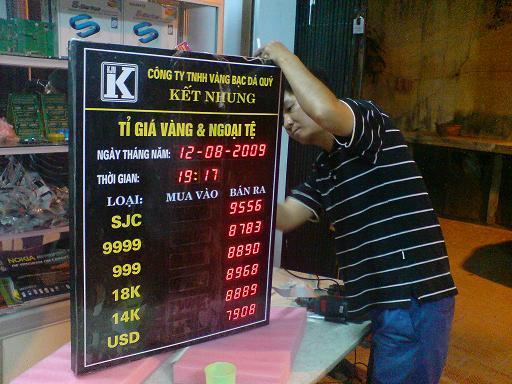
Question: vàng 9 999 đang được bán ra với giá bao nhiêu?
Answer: vàng 9 999 đang được bán ra với giá 8 783